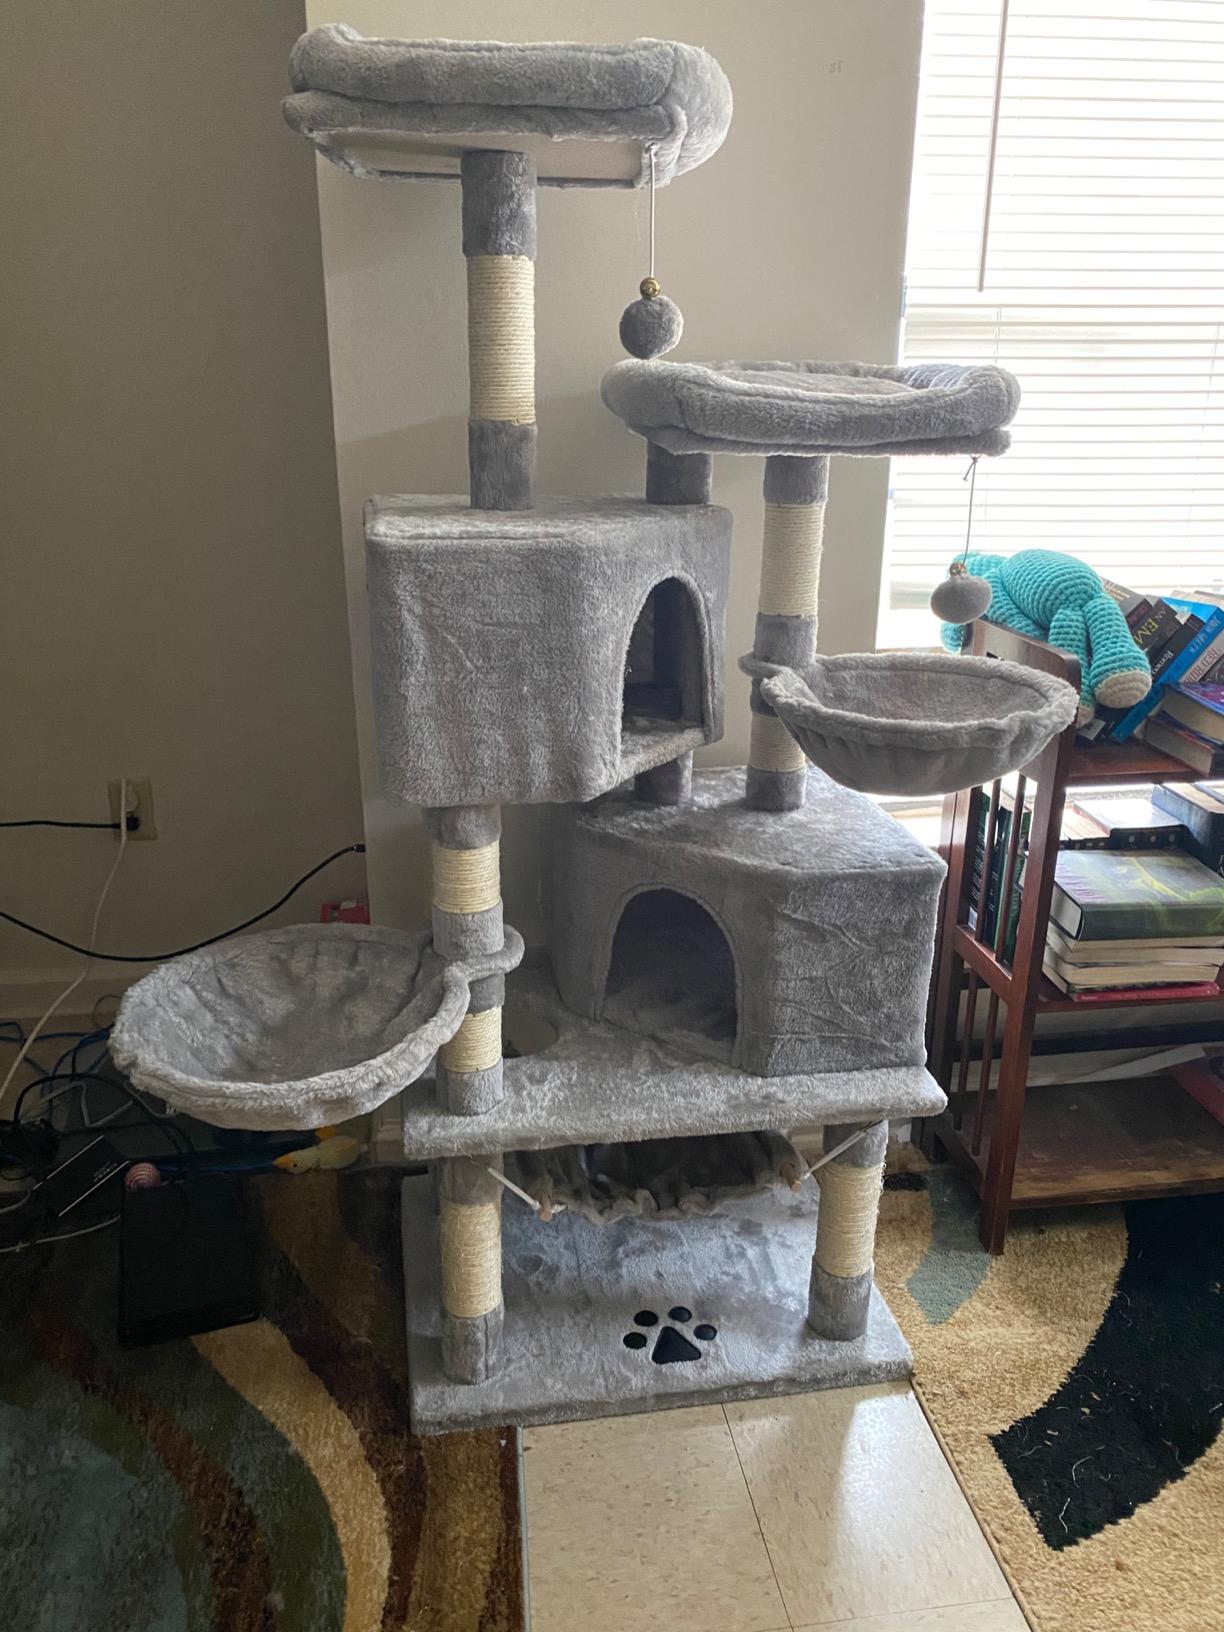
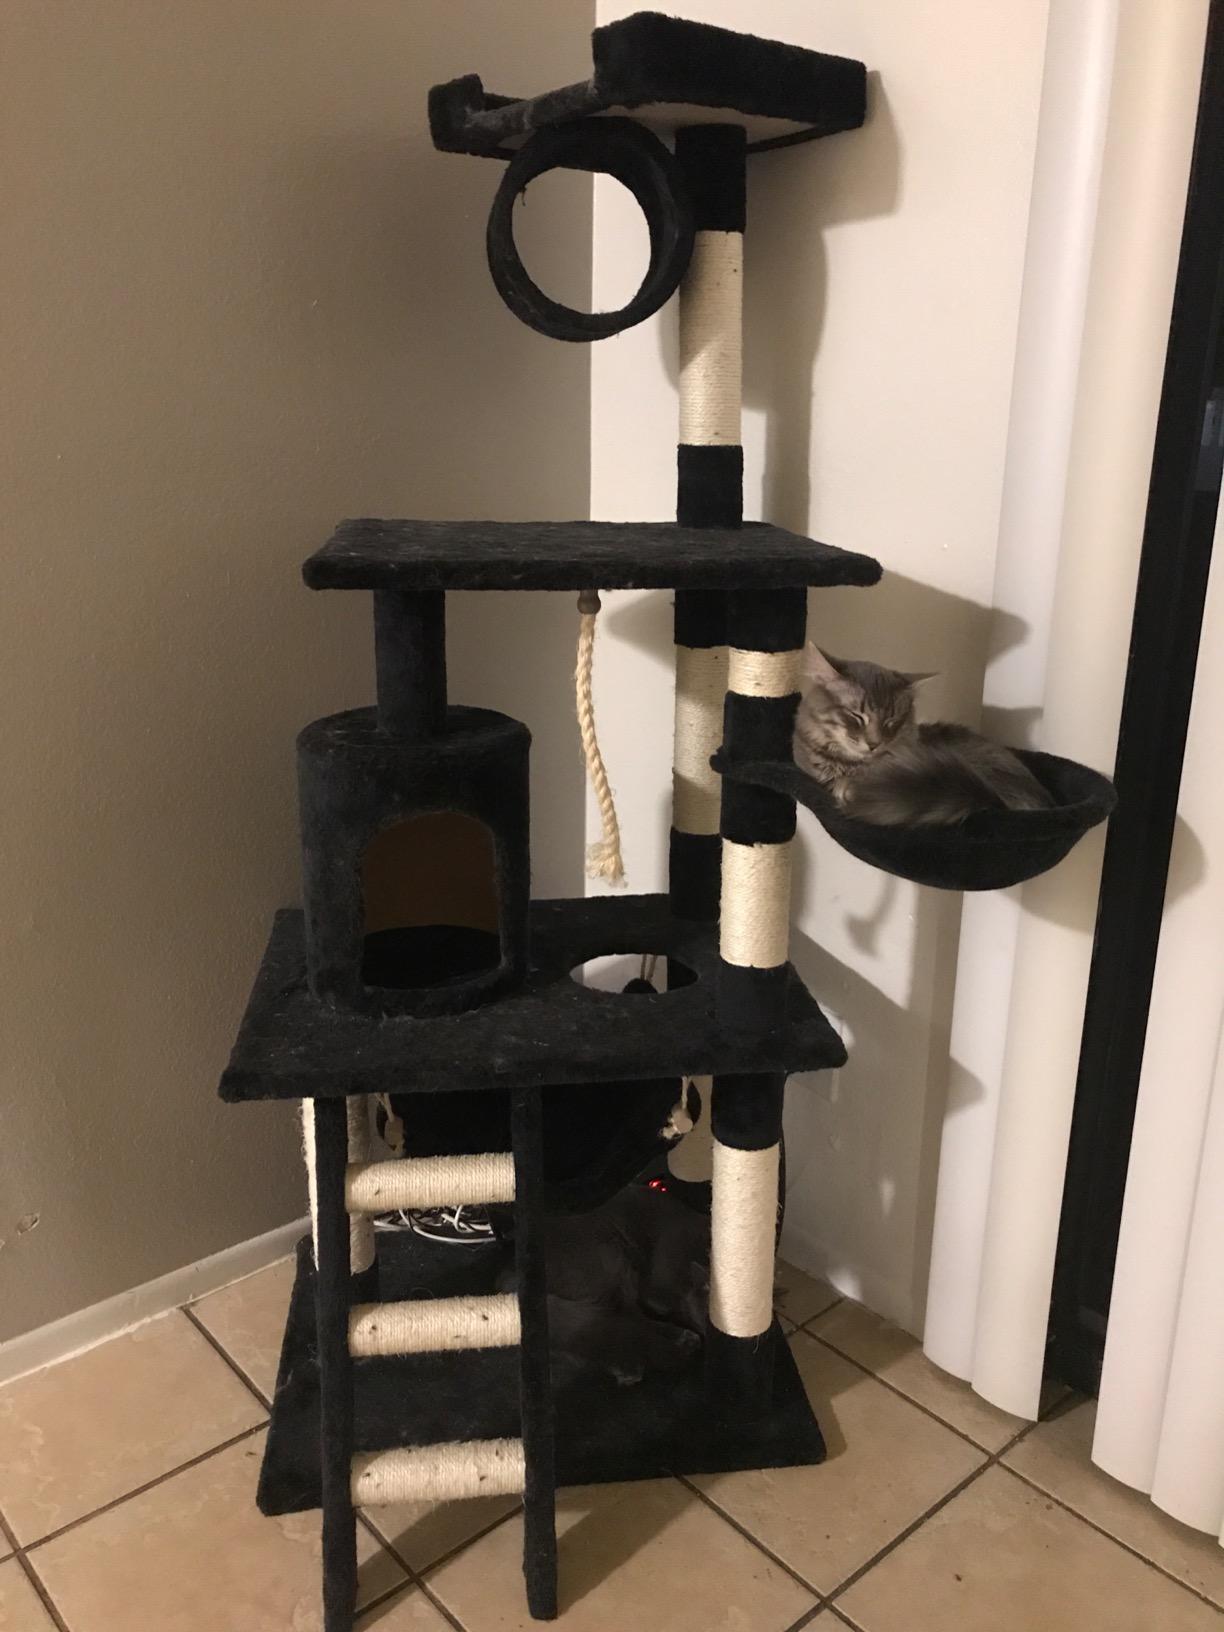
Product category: items_cat tree
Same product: no